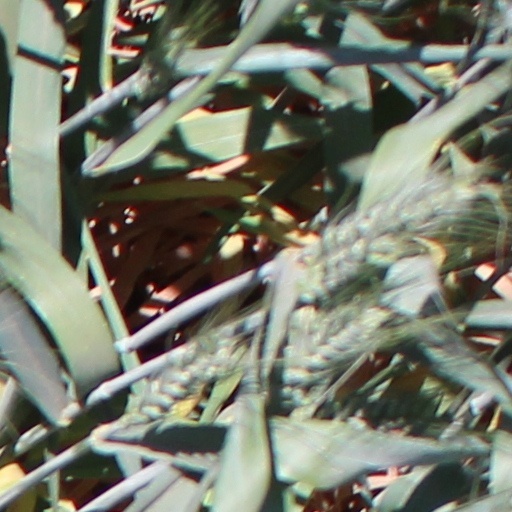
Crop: wheat